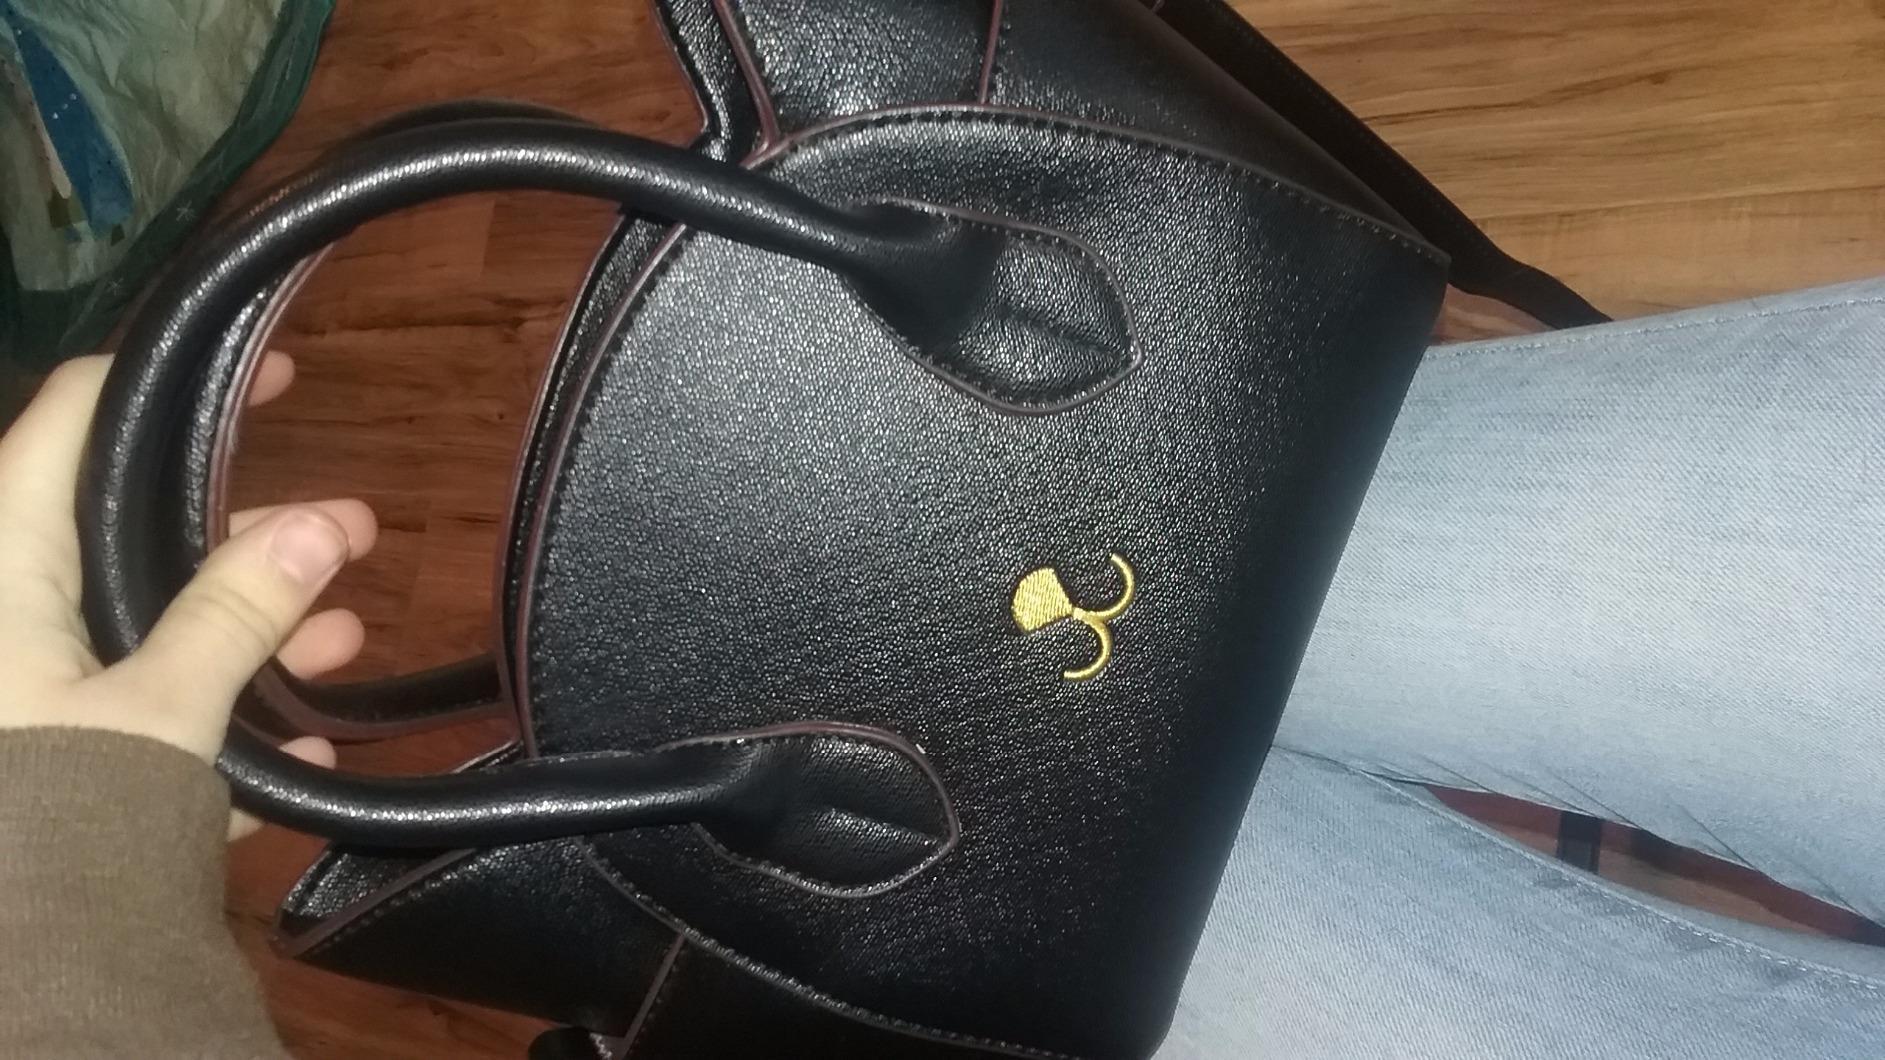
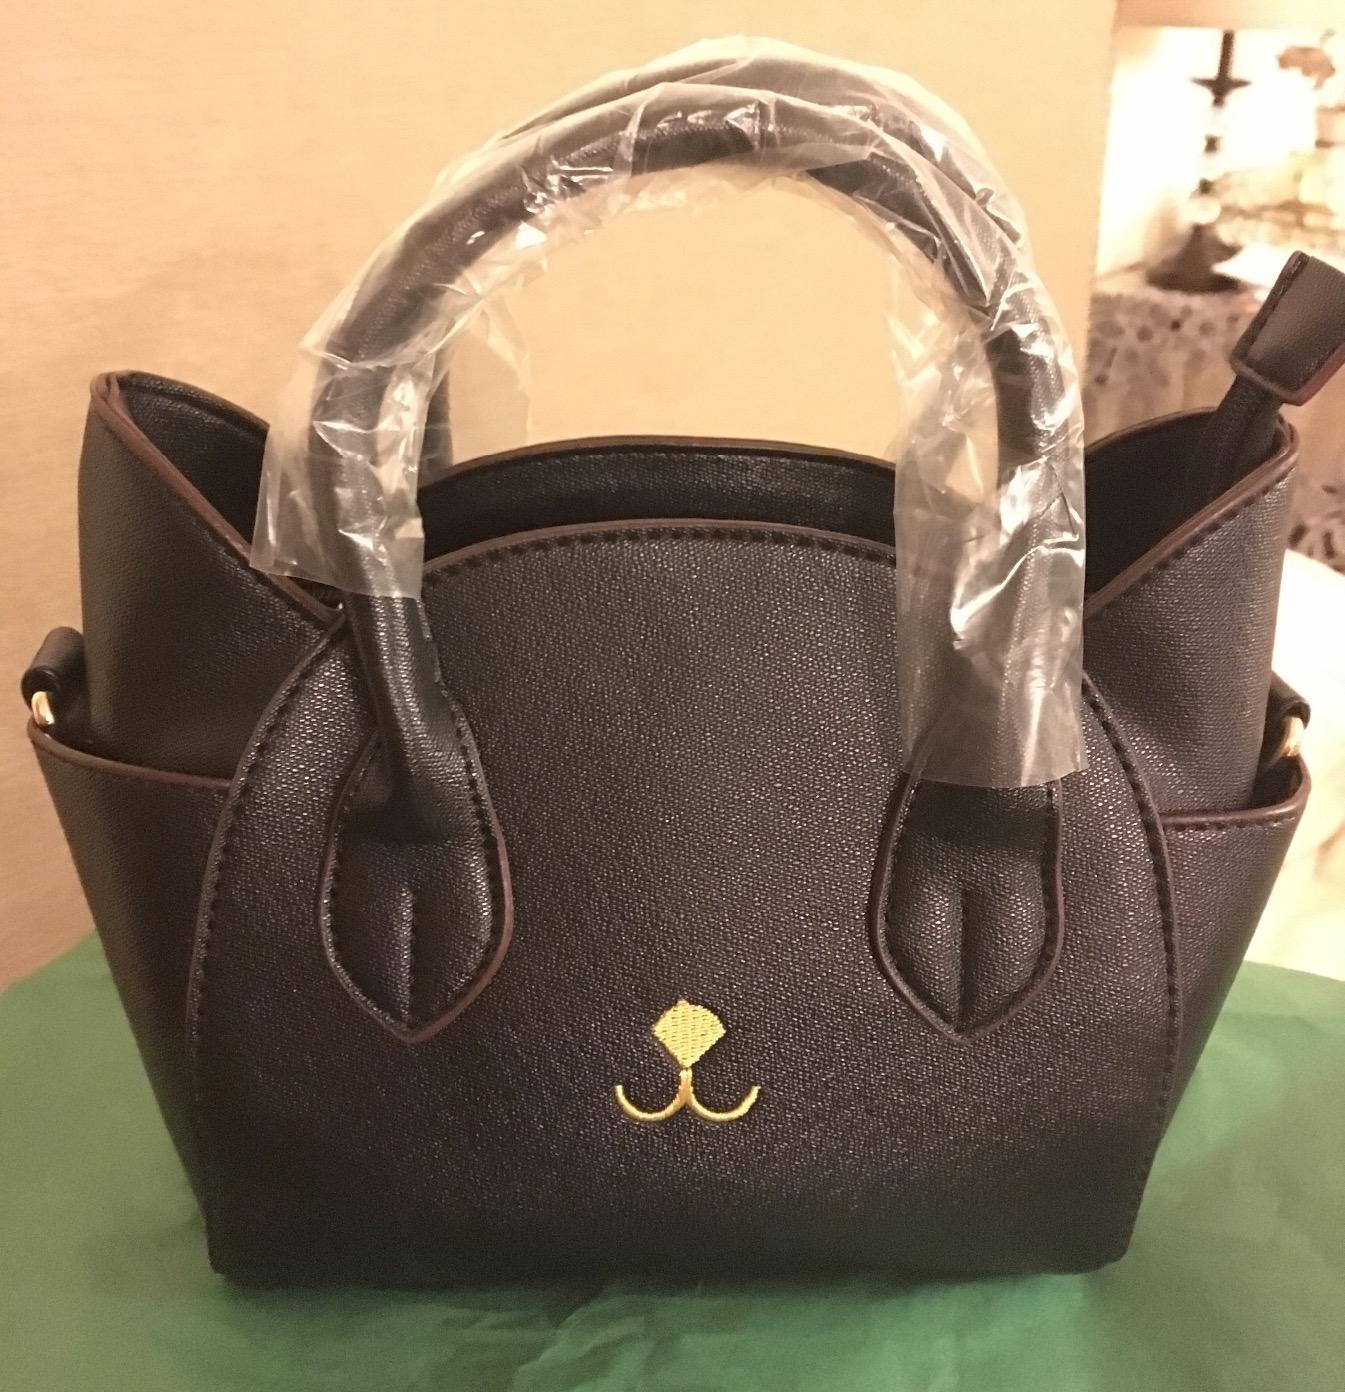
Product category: accessories_handbag
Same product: yes